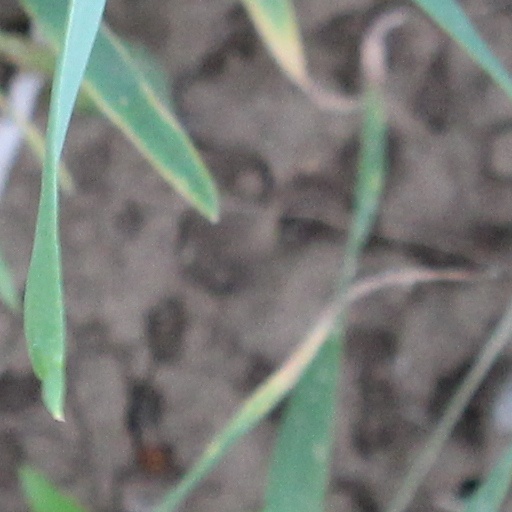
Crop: wheat